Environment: real
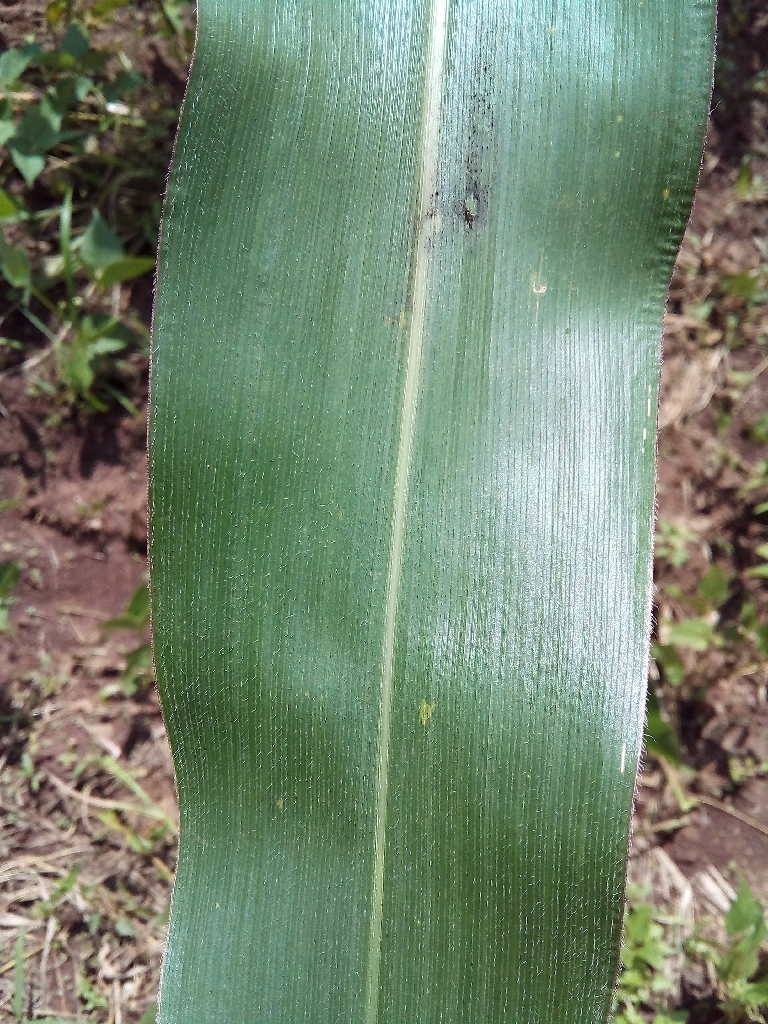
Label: healthy